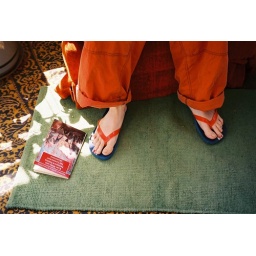
orange flip flops just below the orange chair